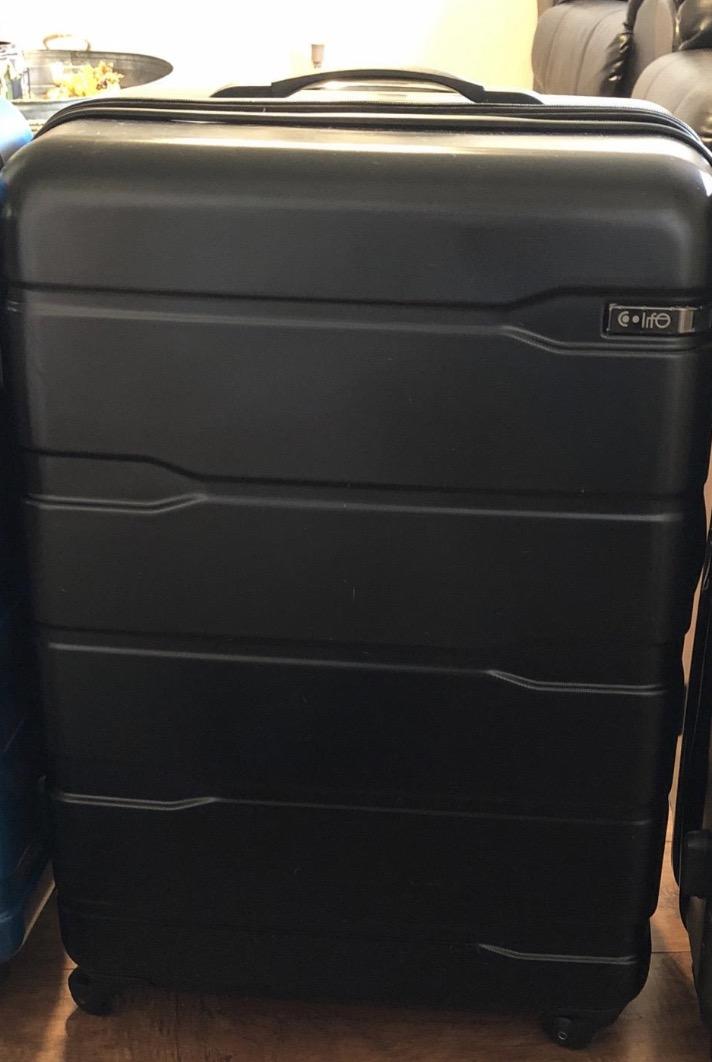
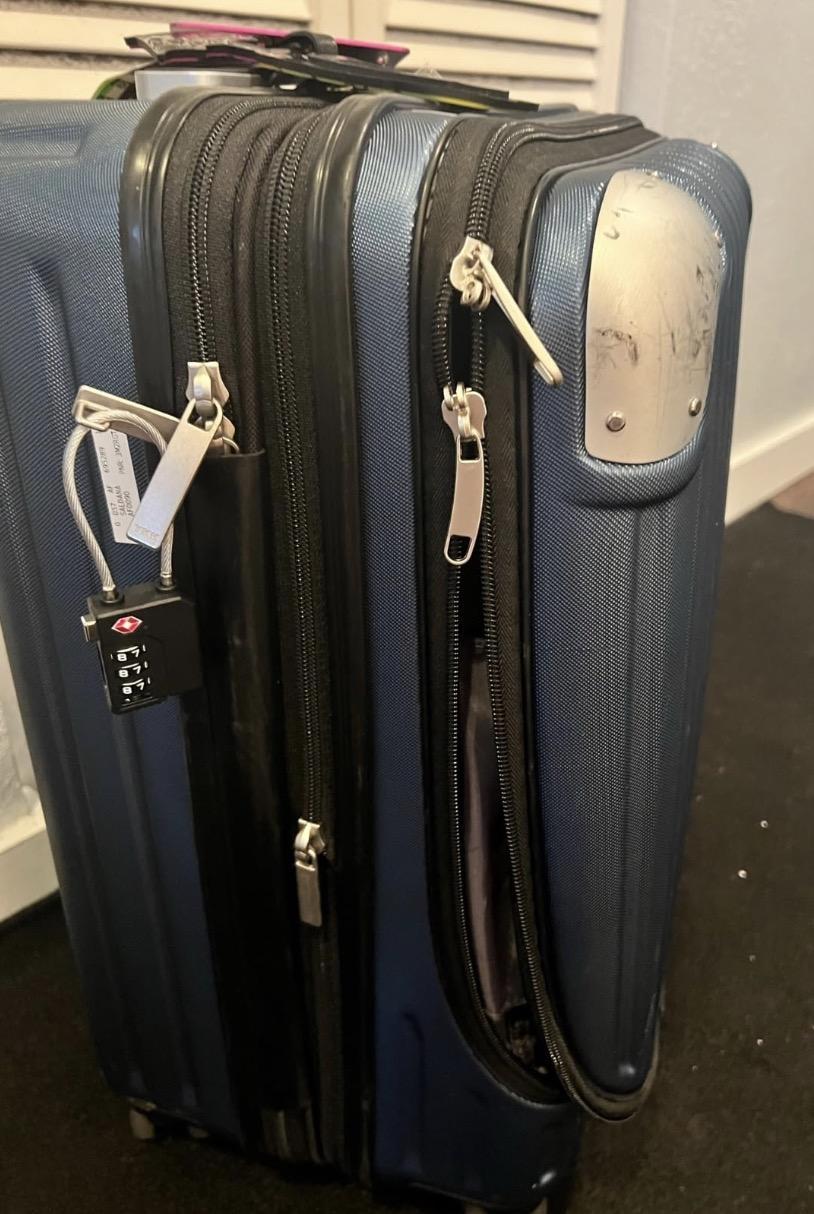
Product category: items_tea
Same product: no